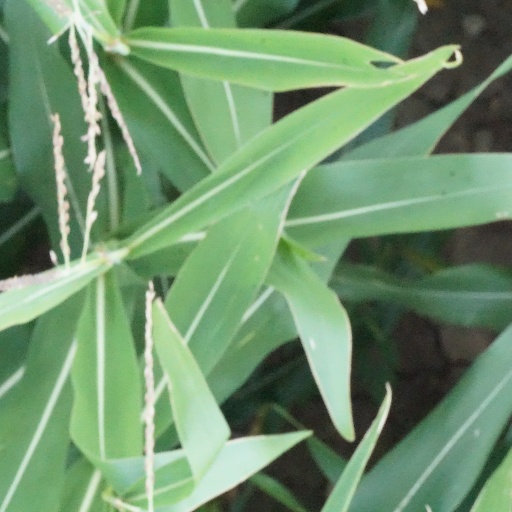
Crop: maize; corn